Sesame Street

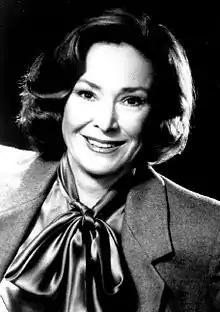
Co-creator Joan Ganz Cooney. Pictured 1985

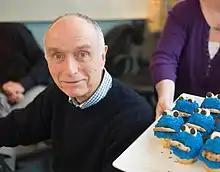
Lloyd Morrisett, co-creator. Pictured 2010

According to writer Michael Davis, by the mid-1970s the show had become "an American institution." The cast and crew expanded during this time, with emphasis on the hiring of women crew members and the addition of minorities to the cast. The show's success continued into the 1980s. In 1981, when the federal government withdrew its funding, CTW turned to and expanded other revenue sources, including its magazine division, book royalties, product licensing, and foreign broadcast income. Its curriculum has expanded to include more affective topics such as relationships, ethics, and emotions. Many of its storylines have been inspired by the experiences of its writing staff, cast, and crew—most notably, the 1982 death of Will Lee, who played Mr. Hooper; and the marriage of Luis and Maria in 1988.